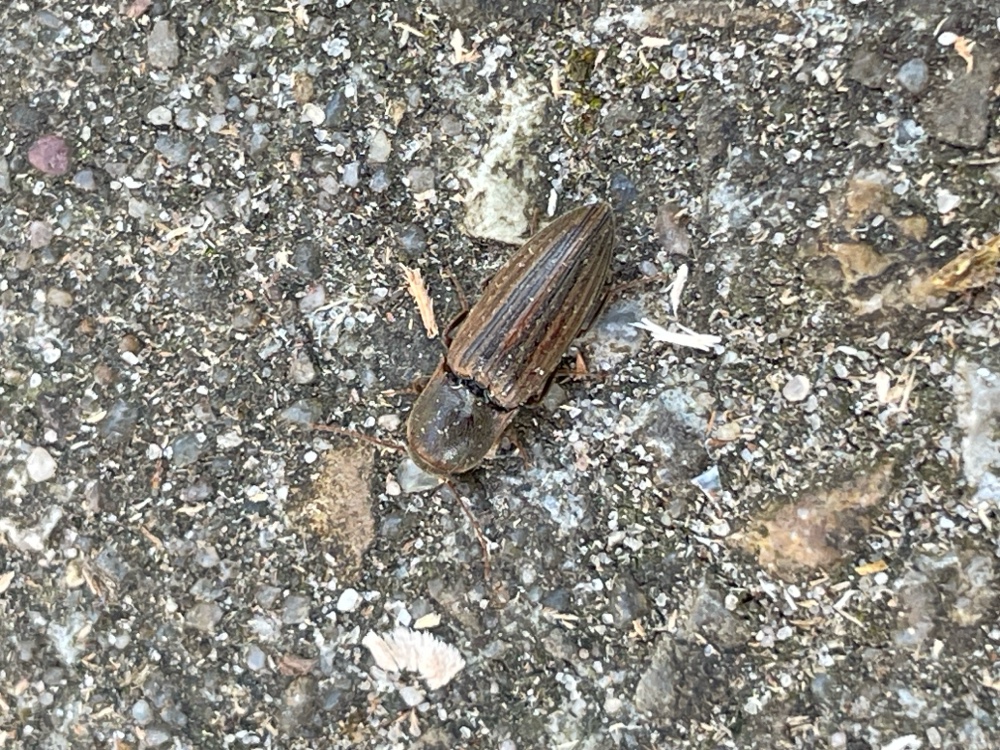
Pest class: clickbeetles_wireworms